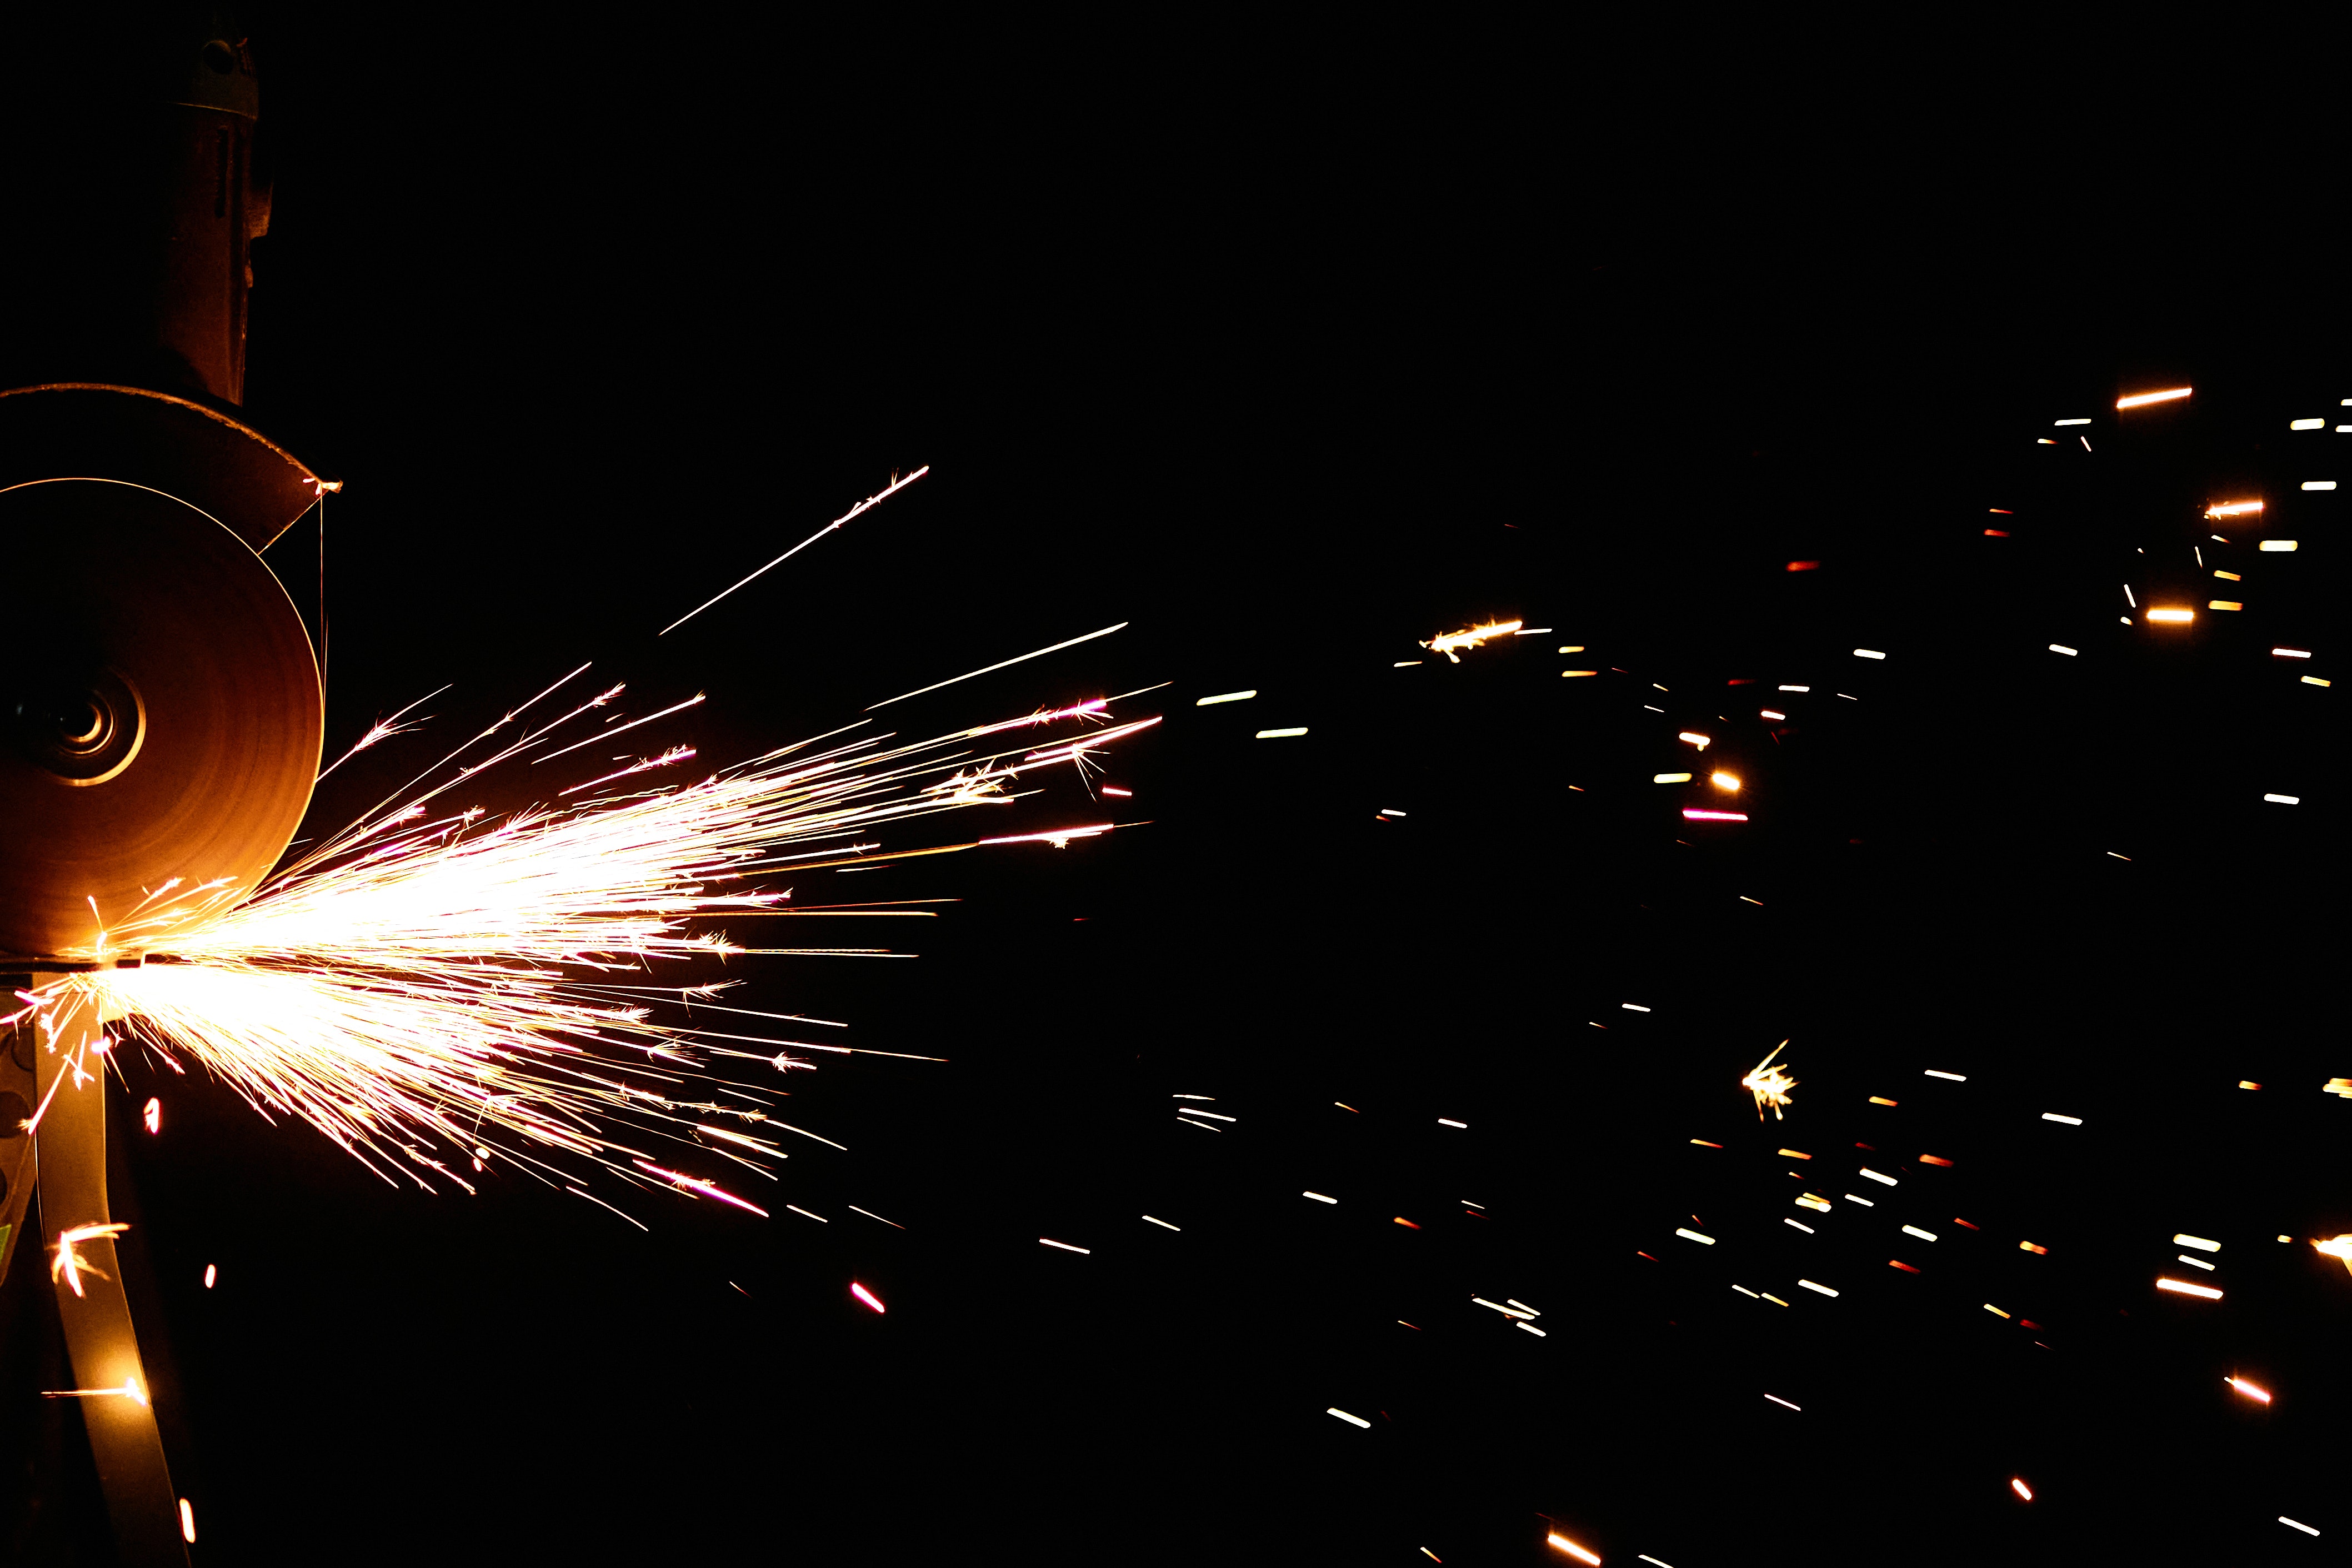
natural, fireworks, event, midnight, space, heat, darkness, holiday, gas, new year, recreation, diwali, metal, new year's eve, new years day, art, festival, electric blue, night, circle, entertainment, science, welding